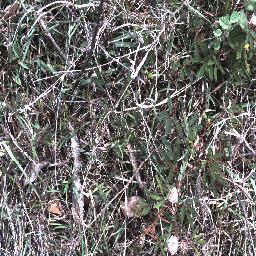
Label: negative